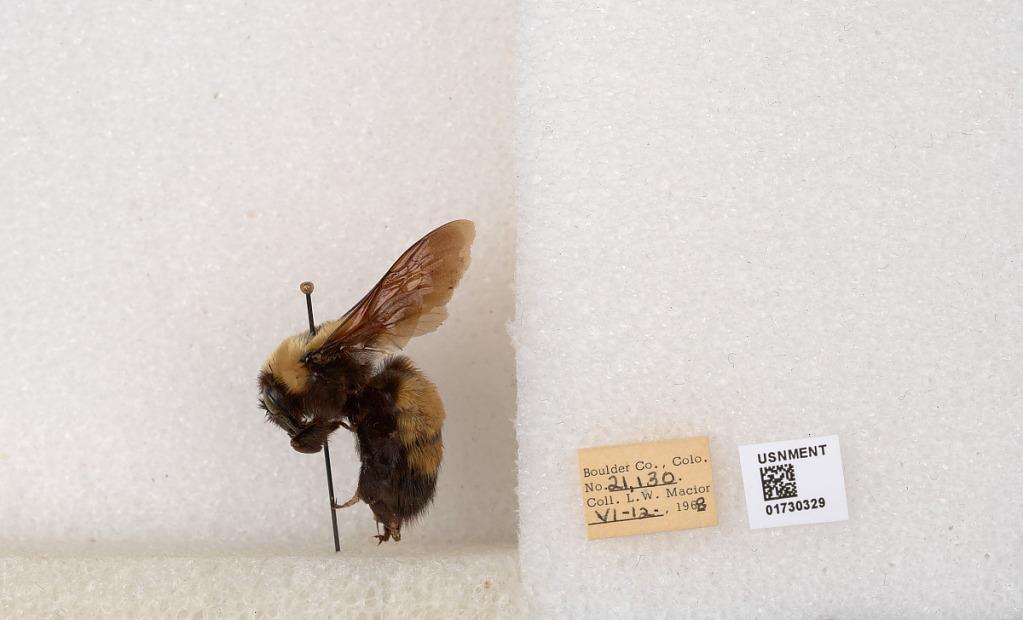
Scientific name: Bombus (Bombus) nevadensis Cresson